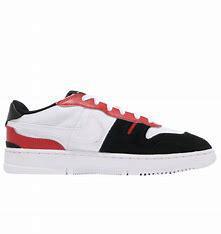
Brand: Nike
Model: Squash Type